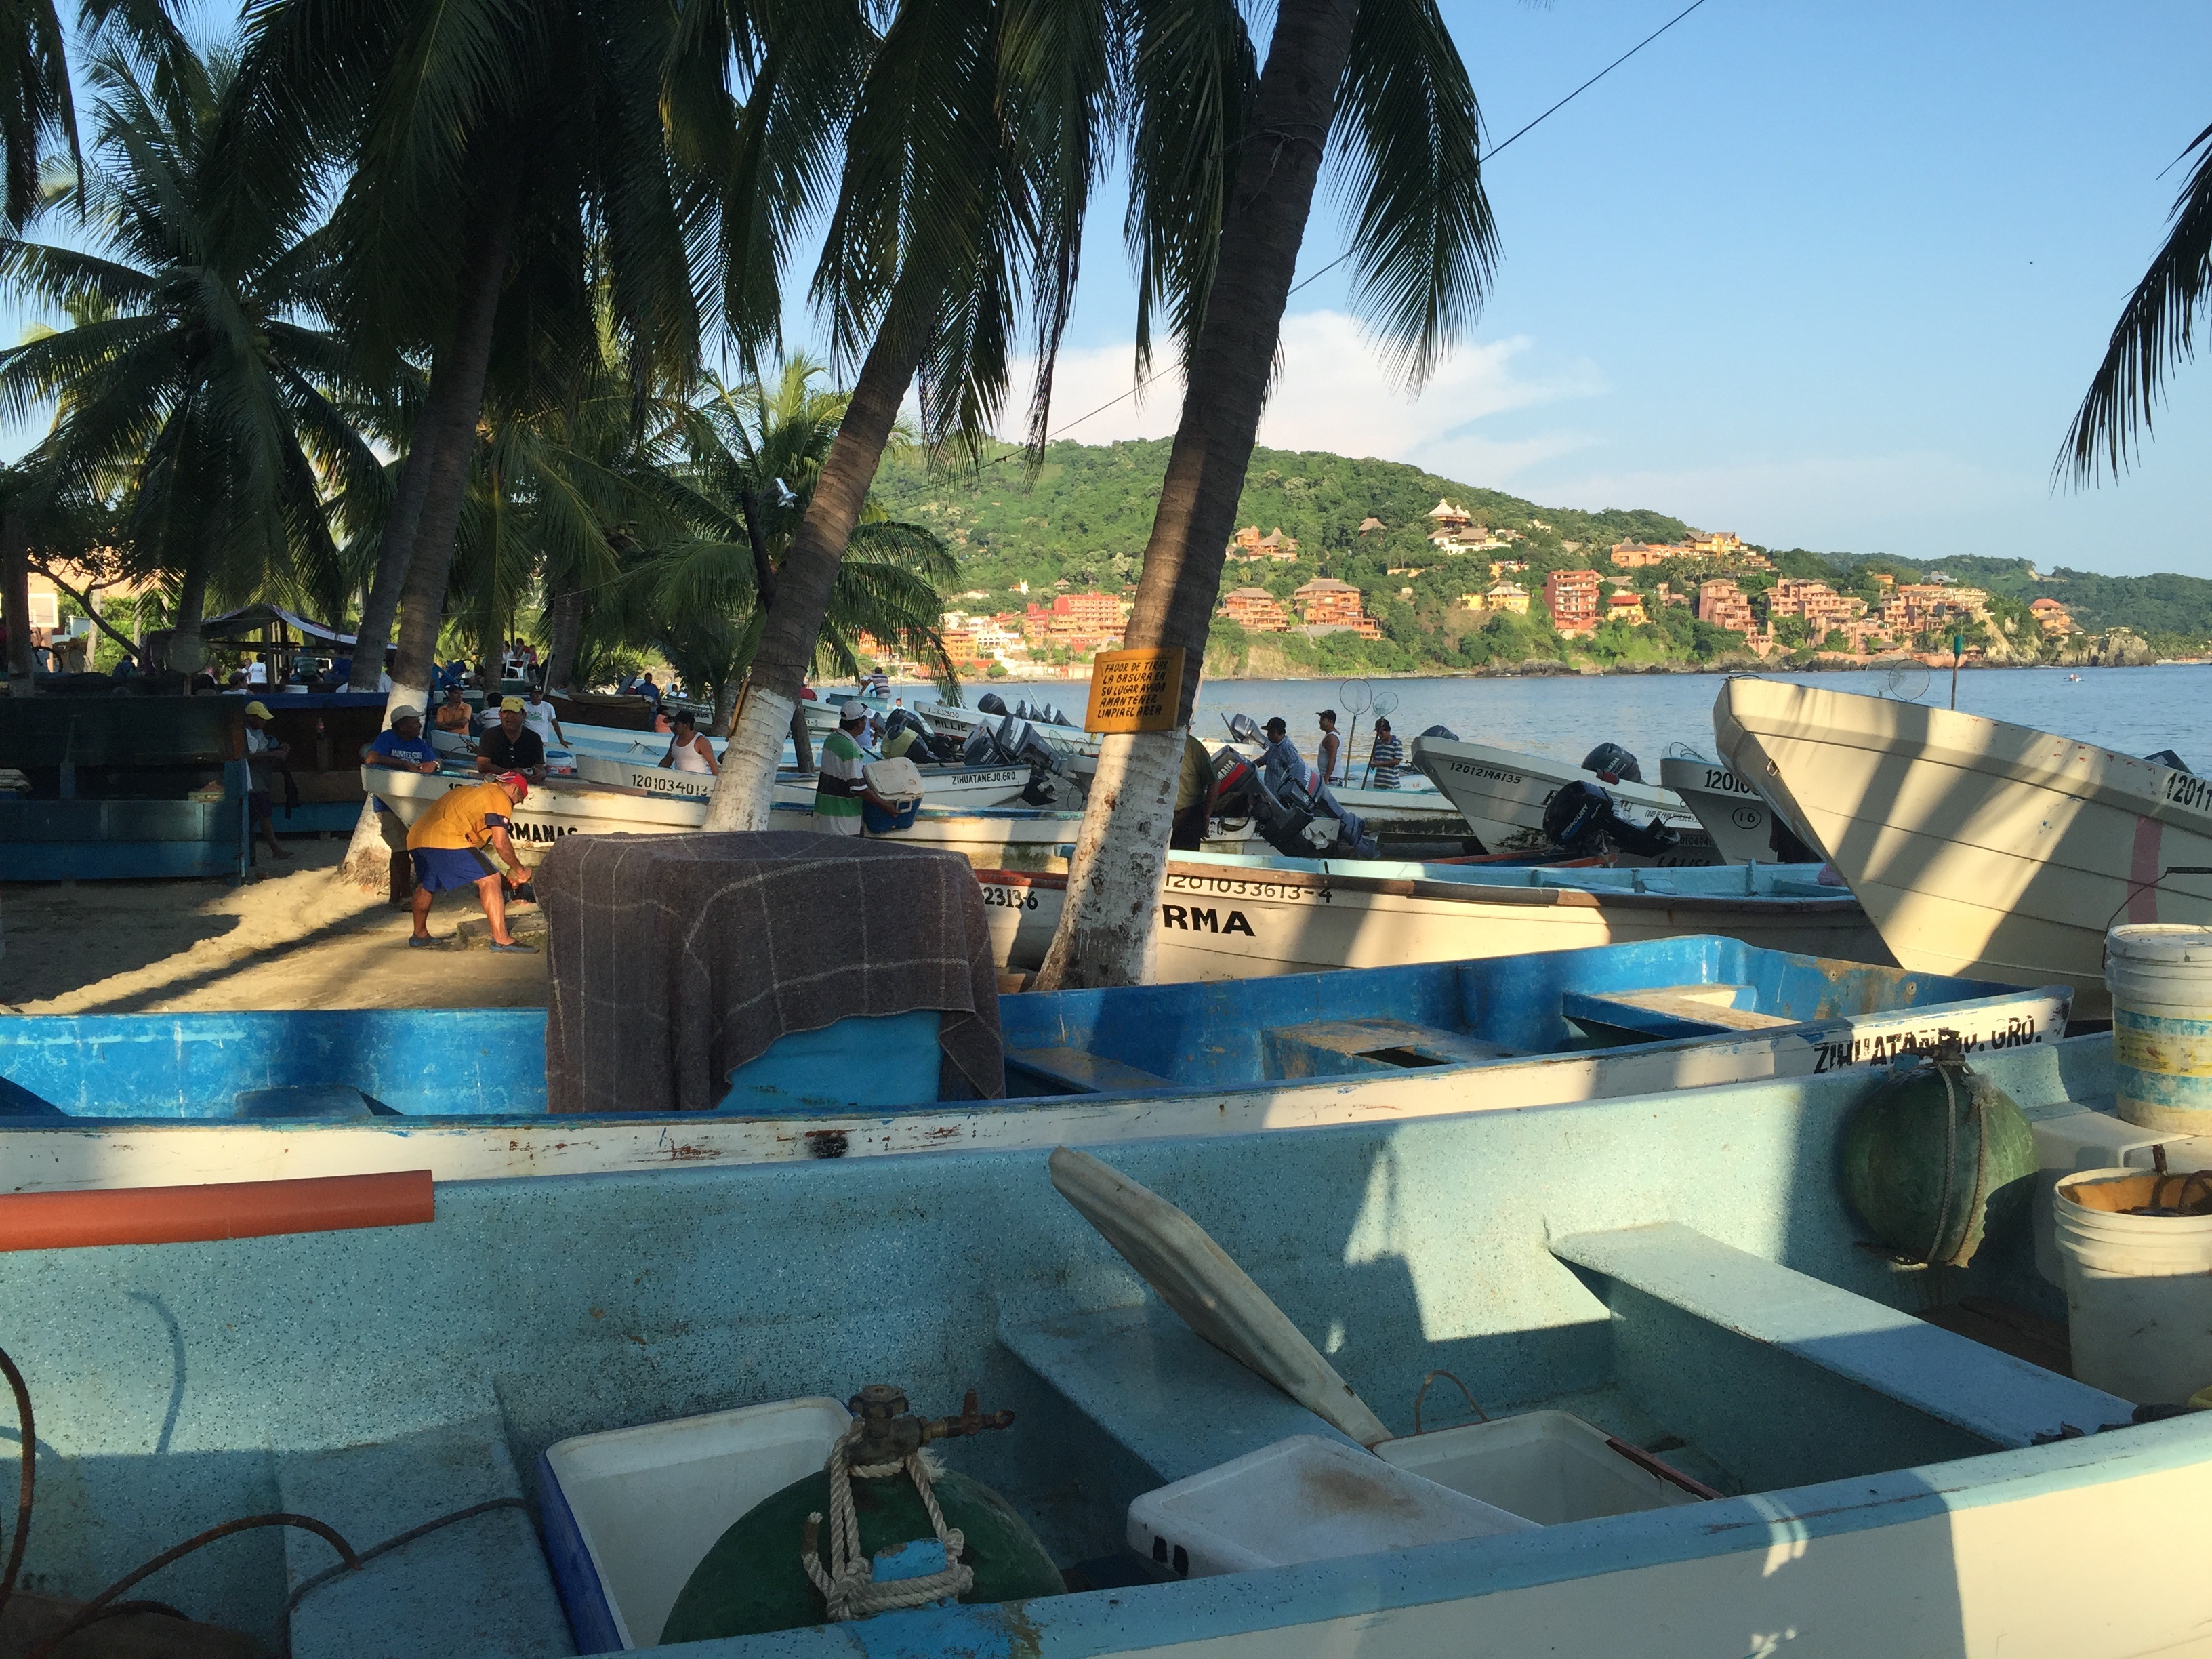
dock, restaurant, vehicle, marina, leisure, resort